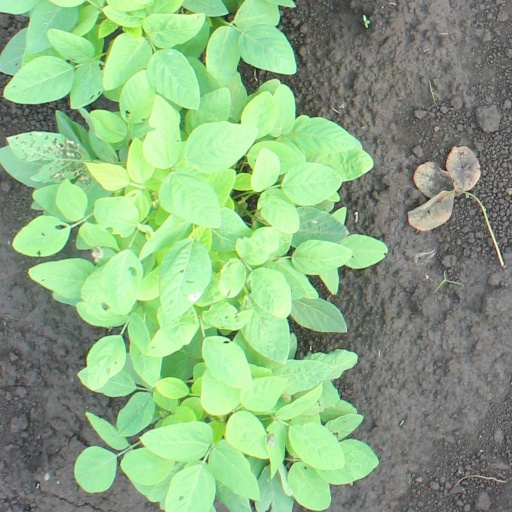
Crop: soybean